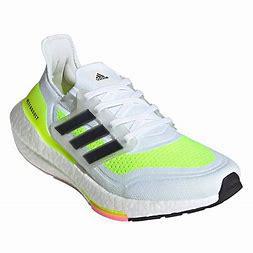
Brand: Adidas
Model: Ultraboost 21 Lauf